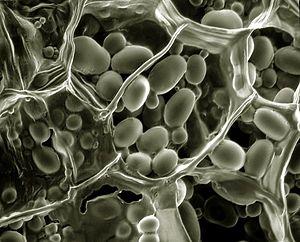
L'amidon est un glucide complexe composé de chaînes de molécules de D-glucose. Il s'agit d'une molécule de réserve pour les végétaux supérieurs et un élément courant de l'alimentation humaine.